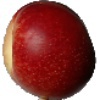
Label: Nectarine 1